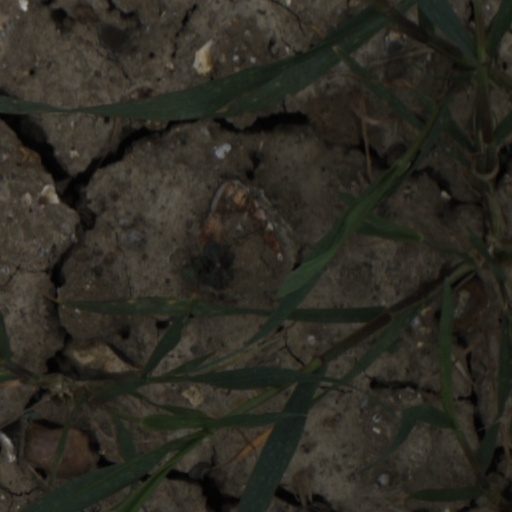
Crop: wheat